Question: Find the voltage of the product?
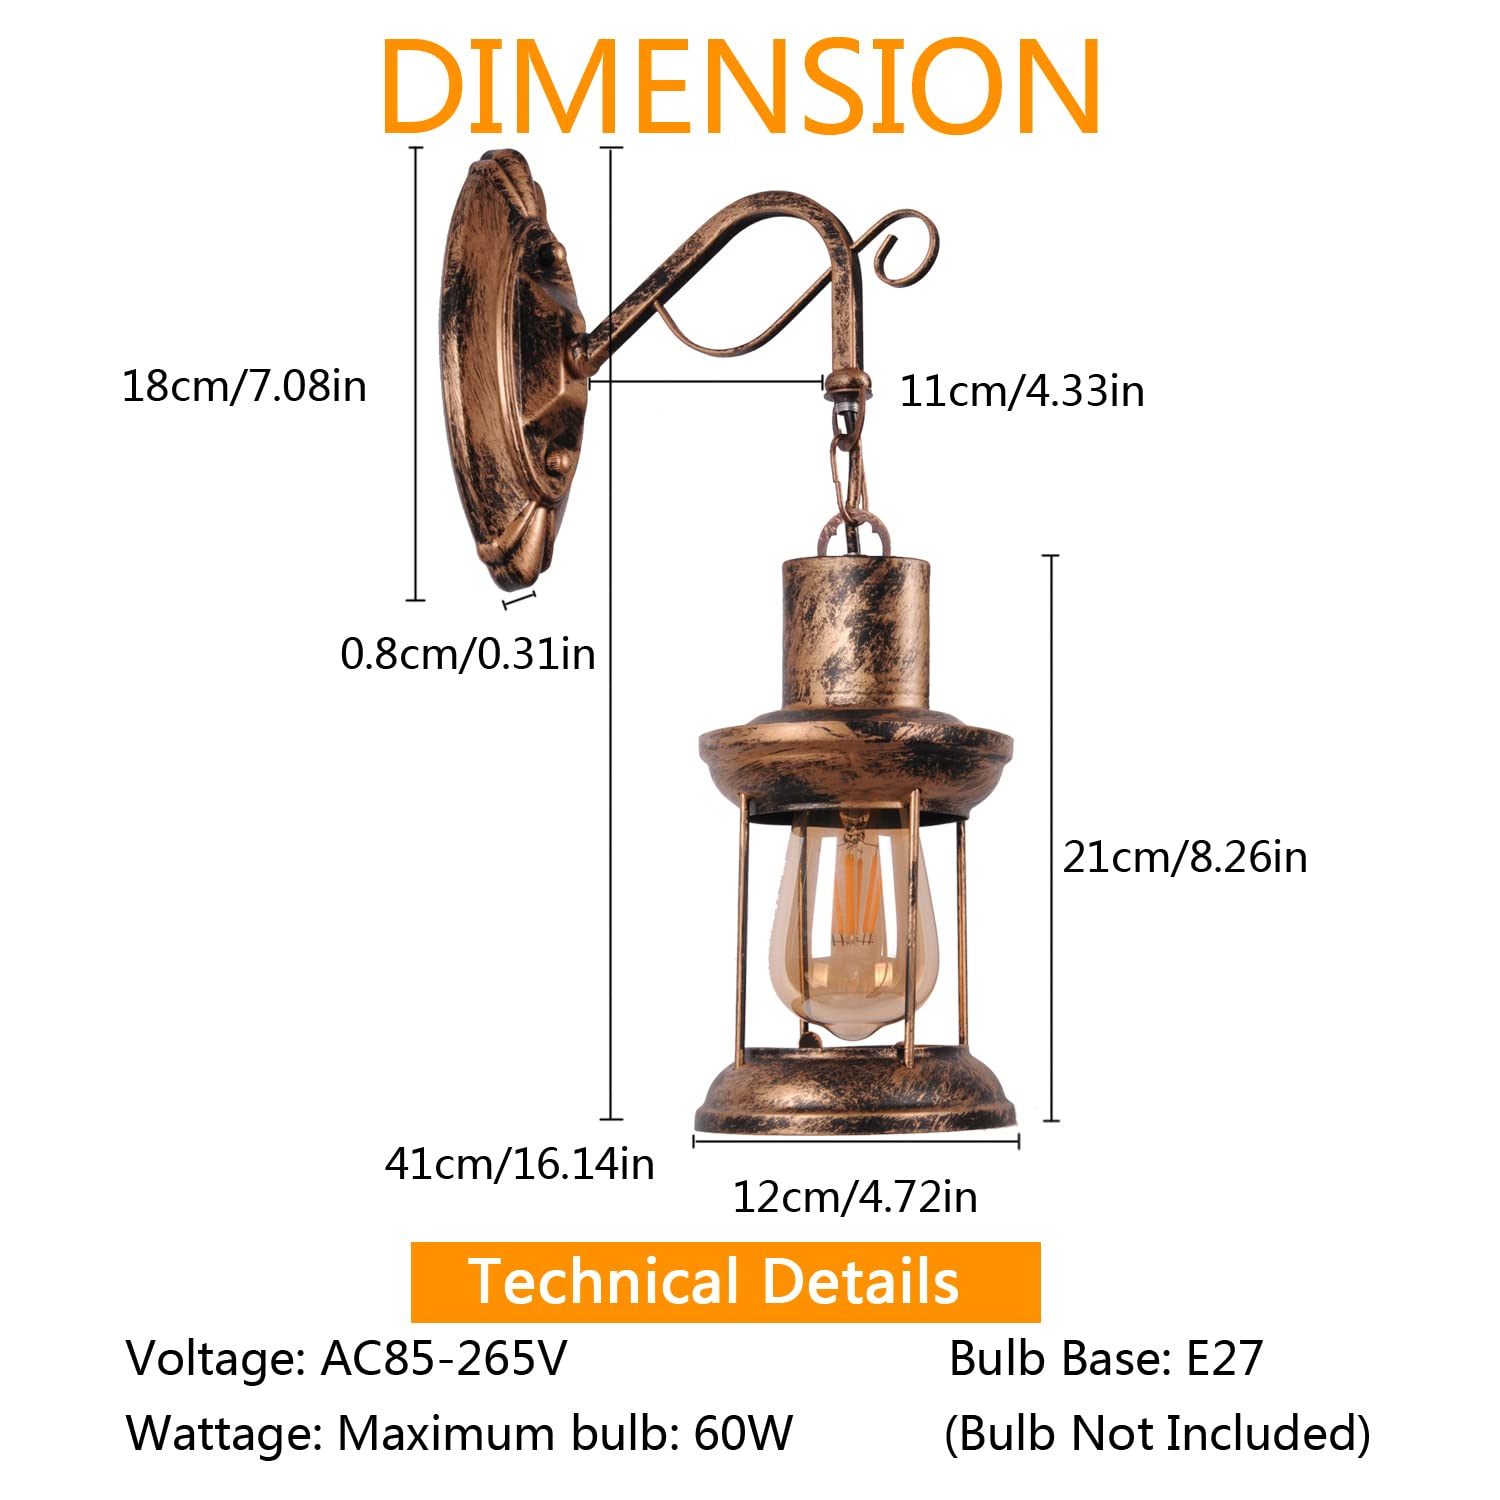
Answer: [85.0, 265.0] volt